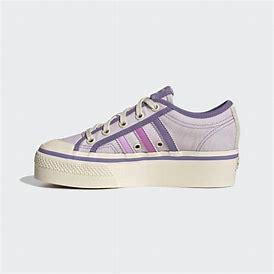
Brand: Adidas
Model: Nizza Platform